Assassin's Creed

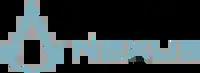
"Assassin's Creed Nexus VR" logo

"Assassin's Creed Nexus VR" is a virtual reality game developed by Ubisoft's subsidiary studio, Red Storm Entertainment, and released for the Meta Quest 2 on November 16, 2023. In the game, players take on the role of an Assassin hacker who infiltrates Abstergo and relives the memories of three of the series' protagonists—Ezio Auditore, Kassandra, and —to sabotage the Templars' latest project, called "Nexus Eye".